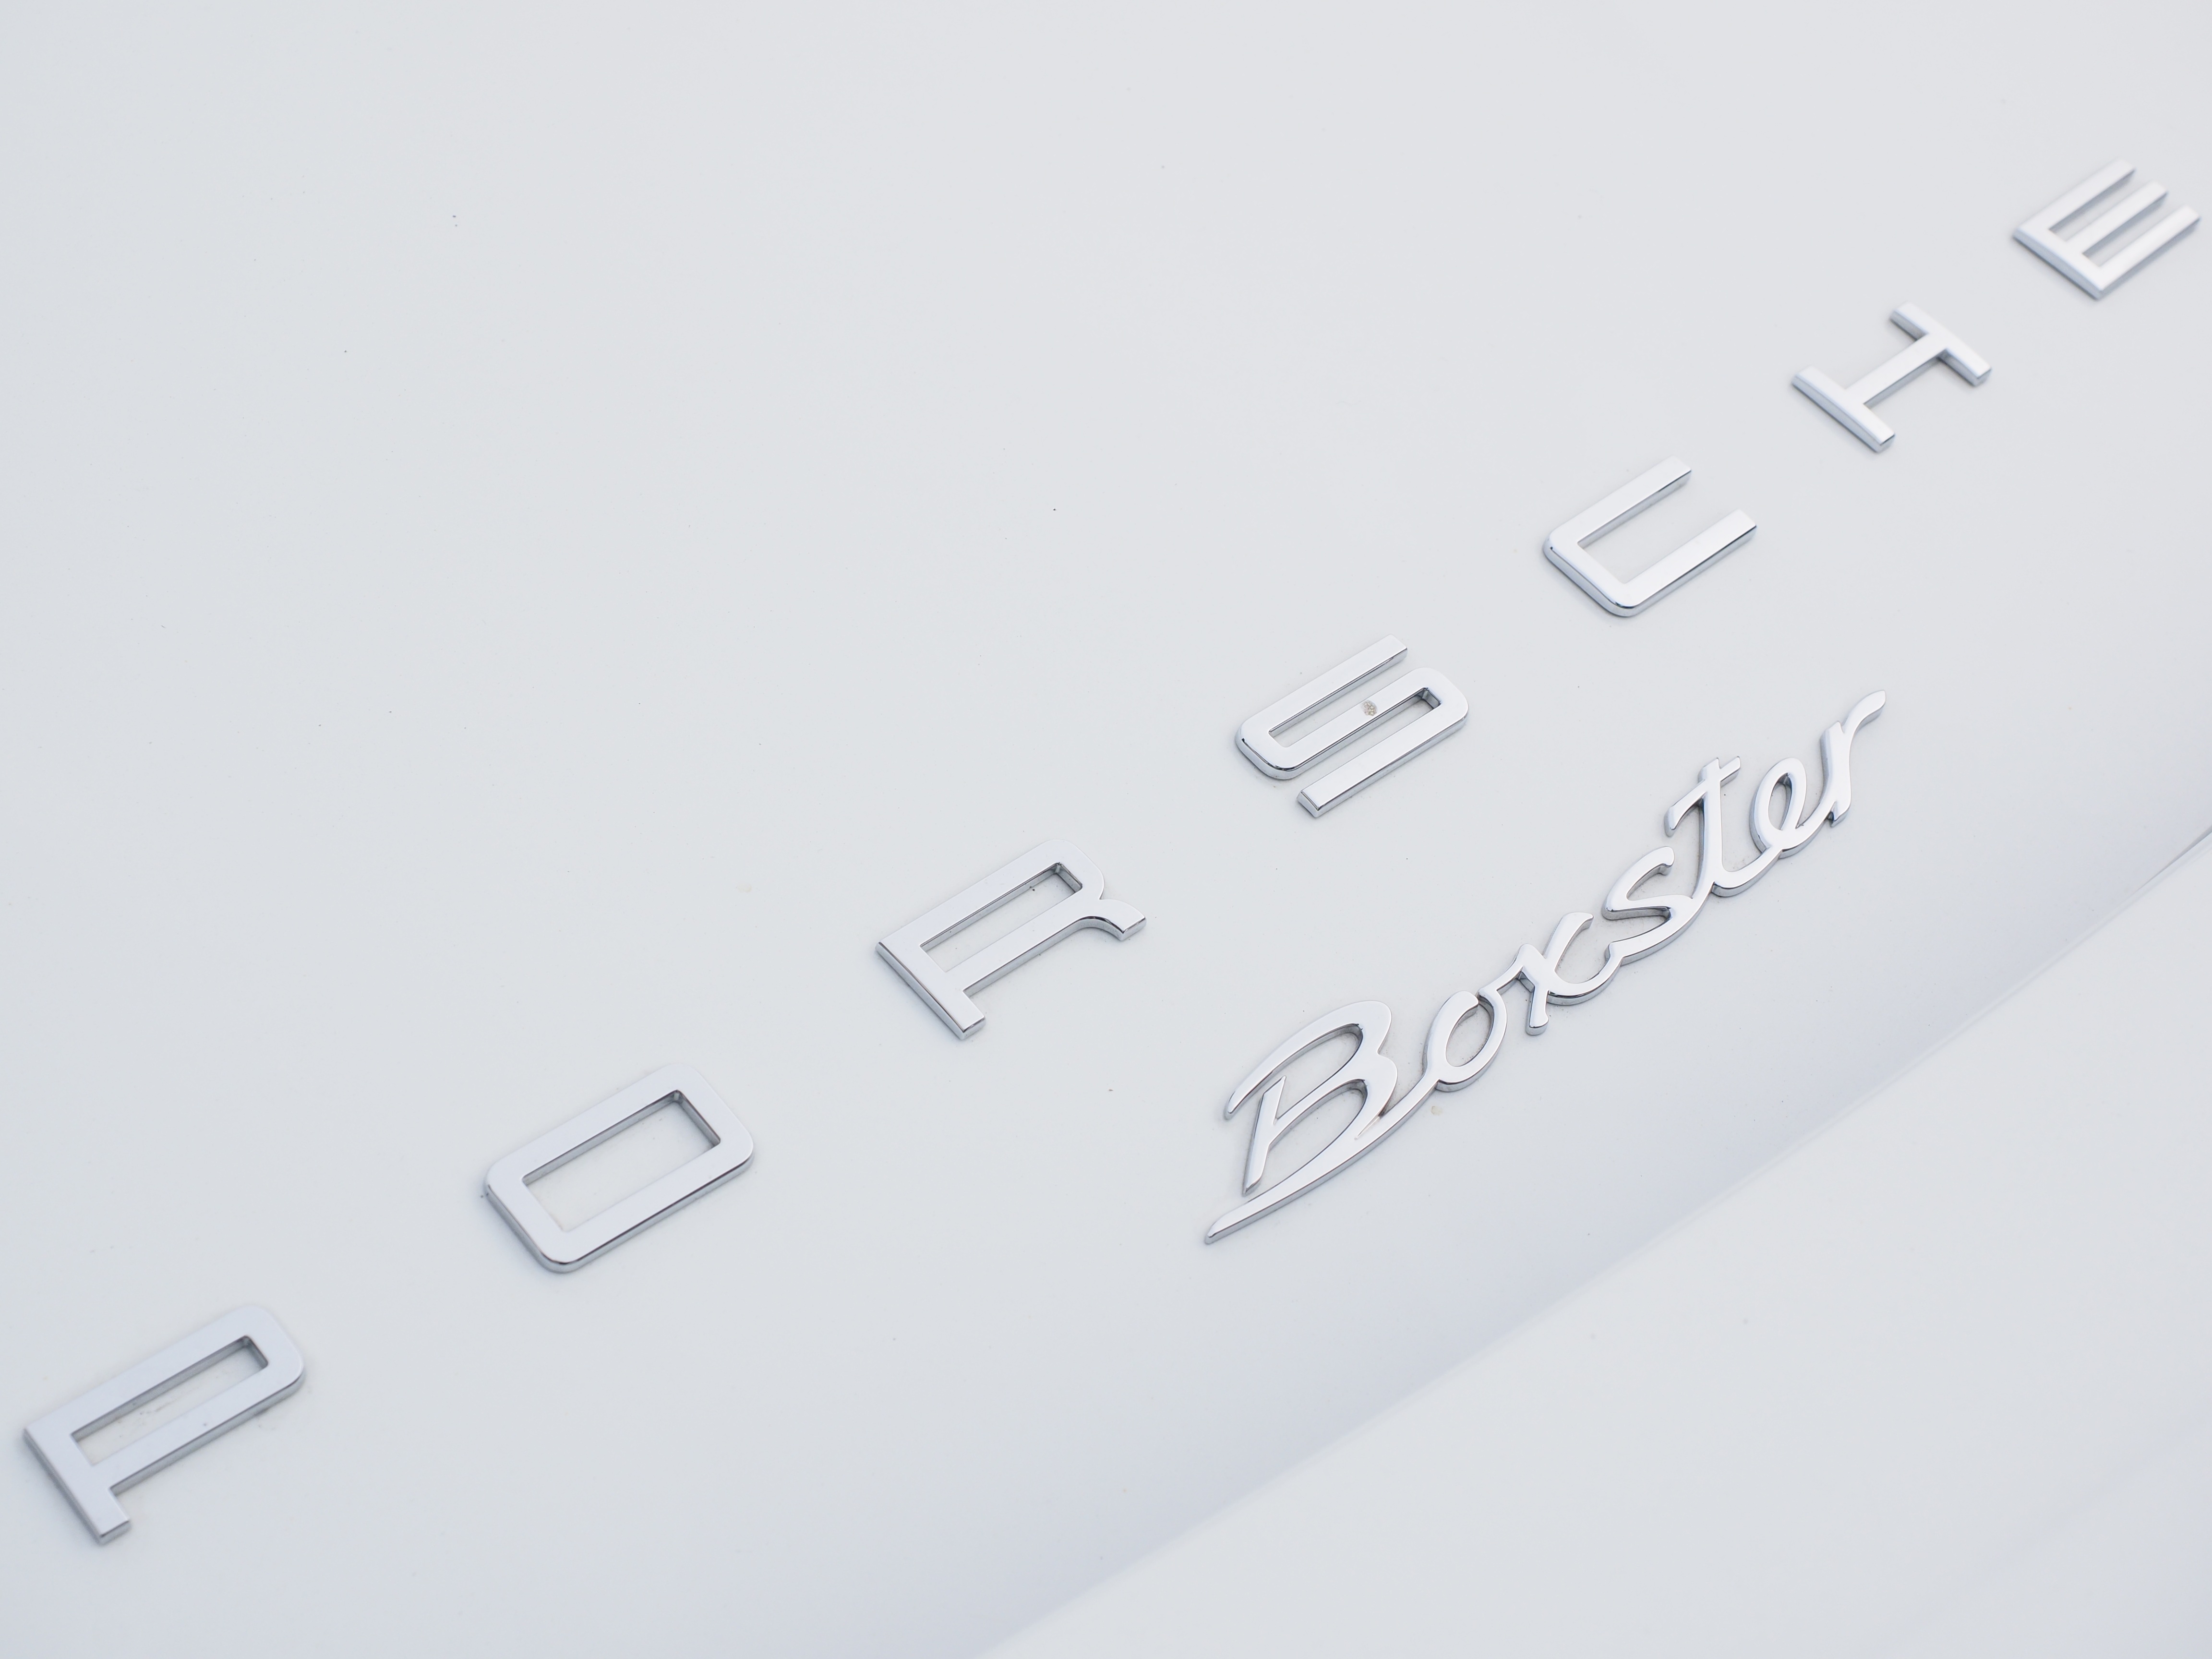
white, label, brand, product, font, drawing, logo, porsche, document, lettering, trademarks, car brand, porsche boxster, boxster